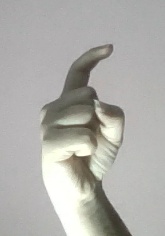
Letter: ra